Landau

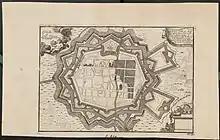
Fortress of Landau 1695

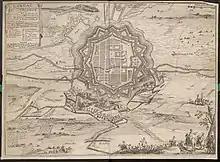
Siege of Landau 1702

After the Peace of Westphalia in 1648, control of Landau was ceded to France, although with certain ill-defined reservations. Landau was later part of France from 1680 to 1815, during which it was one of the "Décapole", the ten free cities of Alsace, and received its modern fortifications by Louis XIV's military architect Vauban in 1688–99, making the little town (its 1789 population was approximately 5,000) one of Europe's strongest citadels. In the War of the Spanish Succession it had four sieges. After the siege of 1702 lost by the French, an Imperial garrison was installed in Landau. In a subsequent siege from 13 October to 15 November 1703 the French regained the town, following their victory in the Battle of Speyerbach. A third siege, begun on 12 September 1704 by Louis, Margrave of Baden-Baden, ended on 23 November 1704 with a French defeat. During this siege King Joseph I arrived at Landau coming from Vienna in a newly developed convertible carriage. This carriage would become very popular and became named the landau in English, or in German. The French recaptured Landau once more in a final siege which lasted from 6 June to 20 August 1713 by Marshal General Villars.